2021 Quincentennial Commemorations in the Philippines

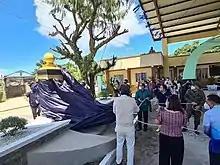
Unveiling of the Quincentennial Marker in Suluan Island.

The Quincentennial Art Competition was launched in July 2020. The competition was made open to Philippine-based Filipino citizens of at least 18-years of age. The competition had four categories with separate themes. A grand winner and two winners of minor awards were conferred for each of the four themes.